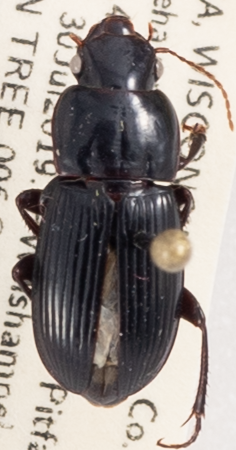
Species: Harpalus providens
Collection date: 2019-07-30
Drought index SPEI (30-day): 0.616
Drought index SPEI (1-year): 1.642
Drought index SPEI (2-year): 1.25